Reginald Hart

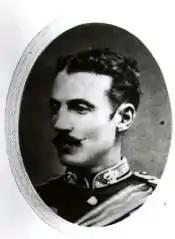

General Sir Reginald Clare Hart, (11 June 1848 – 18 October 1931), was an Irish British Army officer and recipient of the Victoria Cross, the highest and most prestigious award for gallantry in the face of the enemy that can be awarded to British and Commonwealth forces.